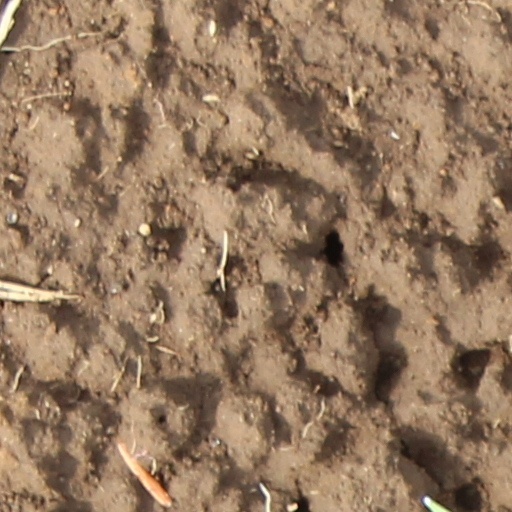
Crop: wheat